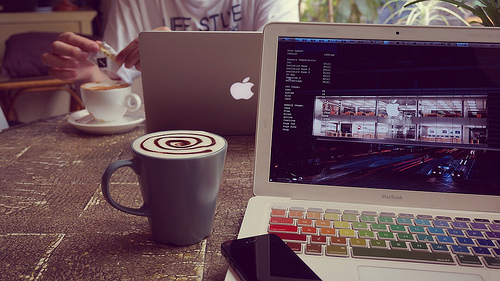
question: 人は何人いますか
answer: 1人

question: パソコンはいくつありますか
answer: ２つ

question: 手前のパソコンはどんな色ですか
answer: 白色

question: 手前のパソコンの上に何がのっていますか
answer: 携帯電話

question: 携帯電話はいくつありますか
answer: １つ

question: 白いコーヒーカップはいくつありますか
answer: １つ

question: グレーのマグカップはいくつありますか
answer: １つ

question: 人のシャツは何色ですか
answer: 白色